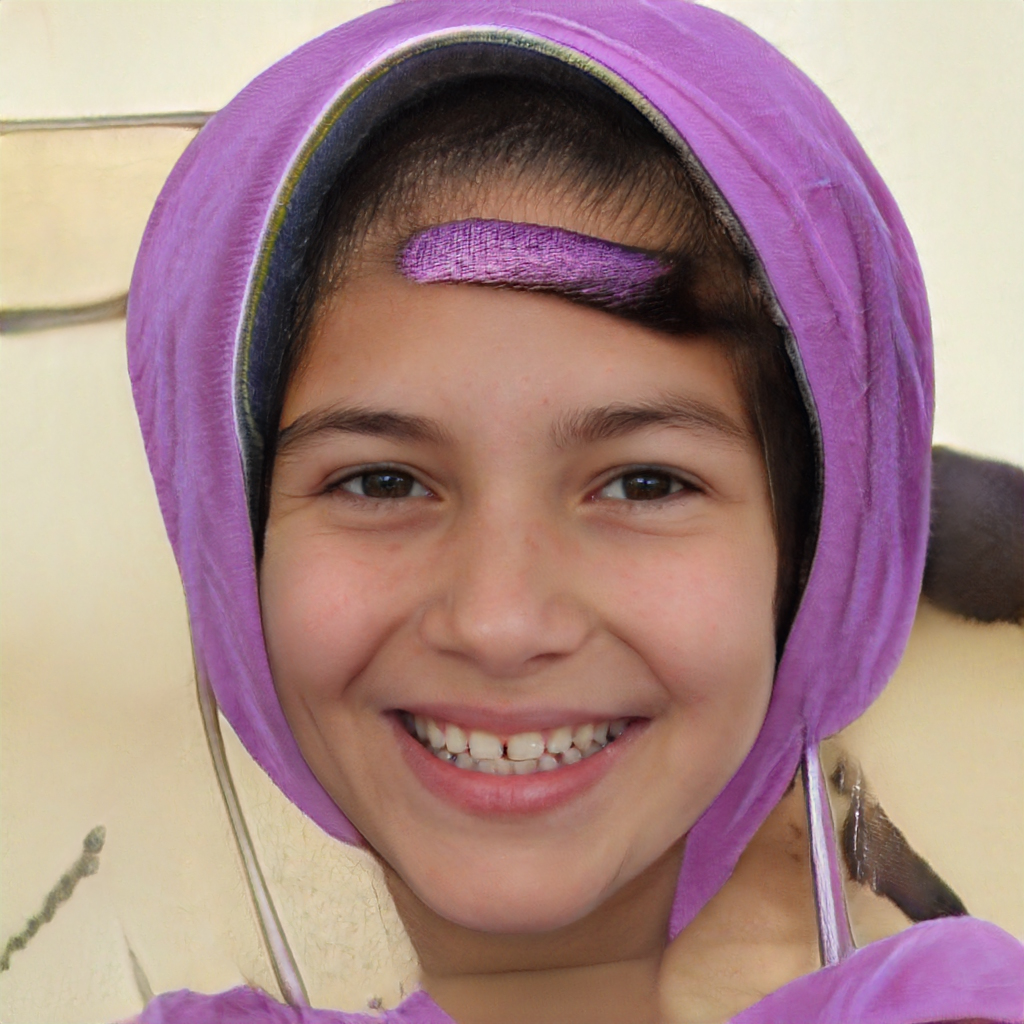
Gender: Female